Kimono

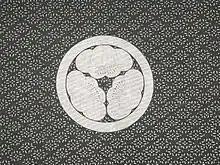
A dyed onto a kimono

Kimonos range in variation from extremely formal to very casual. For women, the formality is determined mostly by pattern placement, decoration style, fabric choice and colour. For men, whose kimonos are generally monochromatic, formality is determined typically by fabric choice and colour. For both men and women, the accessories and worn with the kimono also determine formality.